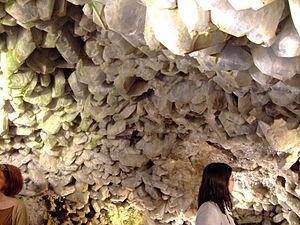
Une géode est une cavité rocheuse tapissée de cristaux et d'autres matières minérales. Ce n'est pas vraiment un minéral mais une composition de formations magmatiques, cristallines et/ou sédimentaires. Largement répandues à travers toute la planète, les géodes sont la source principale des minéraux des collections minéralogiques car c'est un milieu optimal pour diverses formations minérales.